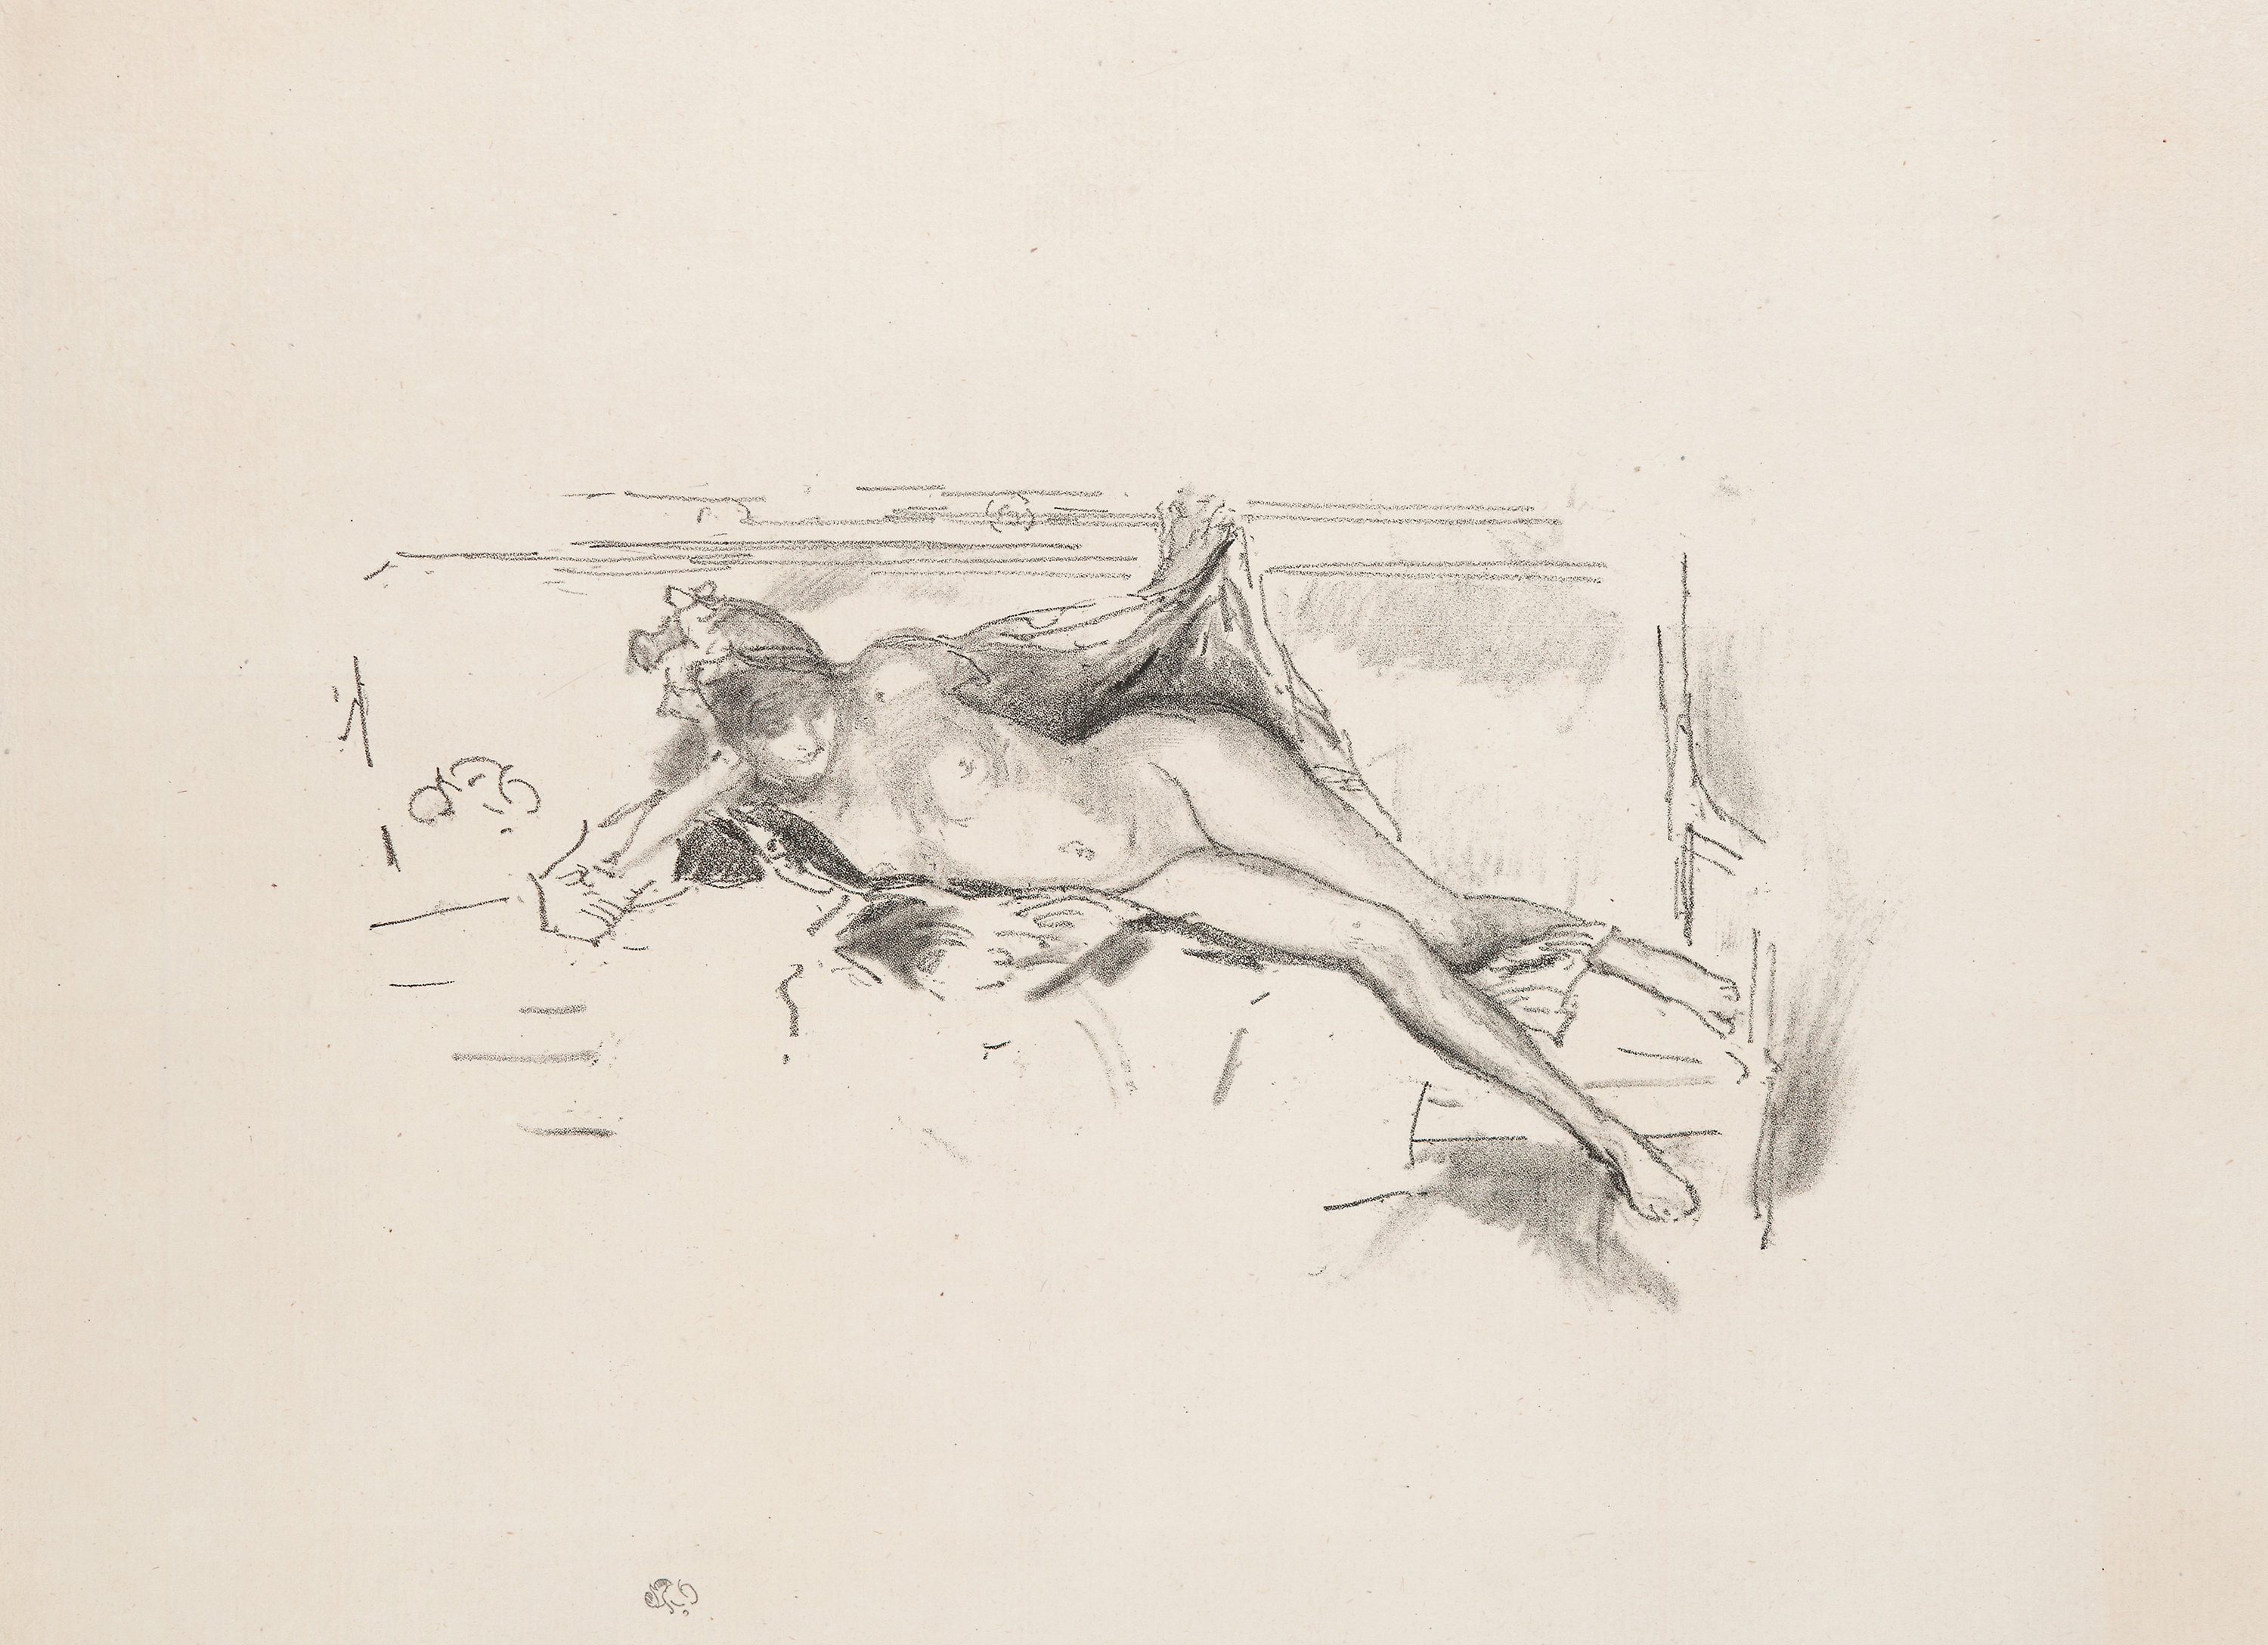
figure drawing, drawing, sketch, art, artwork, black and white, joint, illustration, visual arts, jaw, ear